Christopher Polvoorde

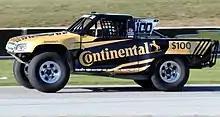
2019 Stadium Super Truck at Road America

Also during the 2019 season, he was invited to be a guest driver of Continental Tire's No. 100 in the Stadium Super Trucks Series. He was one of five drivers to take the wheel of the specially branded Continental Tire’s Truck and their flagship program, a $100 prepaid Visa card promotion. Polvoorde has been supported by General Tire which falls under Continental’s umbrella. He raced Rounds 13, 14, and 15 of the 2019 Stadium Super Truck Series at Road America in Wisconsin and finished well in all three events.